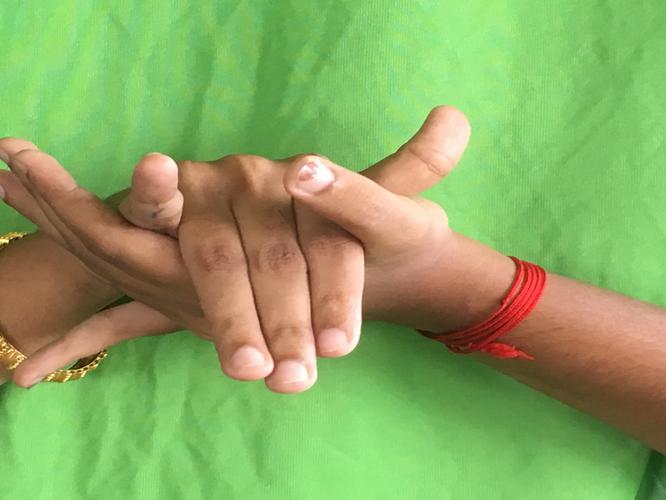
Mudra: Kurma
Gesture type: double_hand